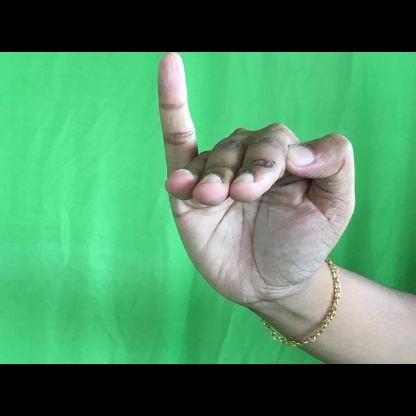
Mudra: Hamsapaksha